Parc Olbius Riquier

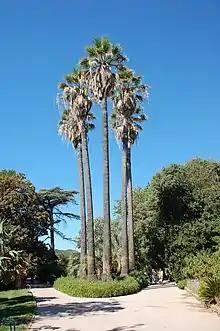
Le jardin Olbius Riquier

Parc Olbius Riquier is a municipal park located in the city of Hyères in the Var Department of France. It is classified by the French Ministry of Culture as one of the Remarkable Gardens of France.